Goshen College

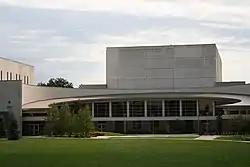
The Goshen College Music Center

Goshen College has no official fraternities or sororities; however, many different types of clubs and organizations exist to help facilitate campus life.